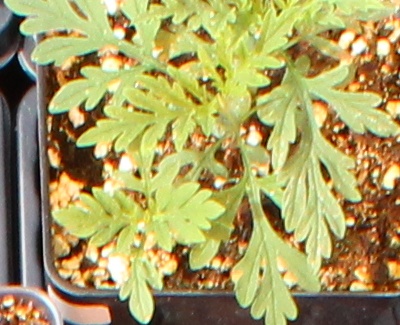
Label: Ragweed